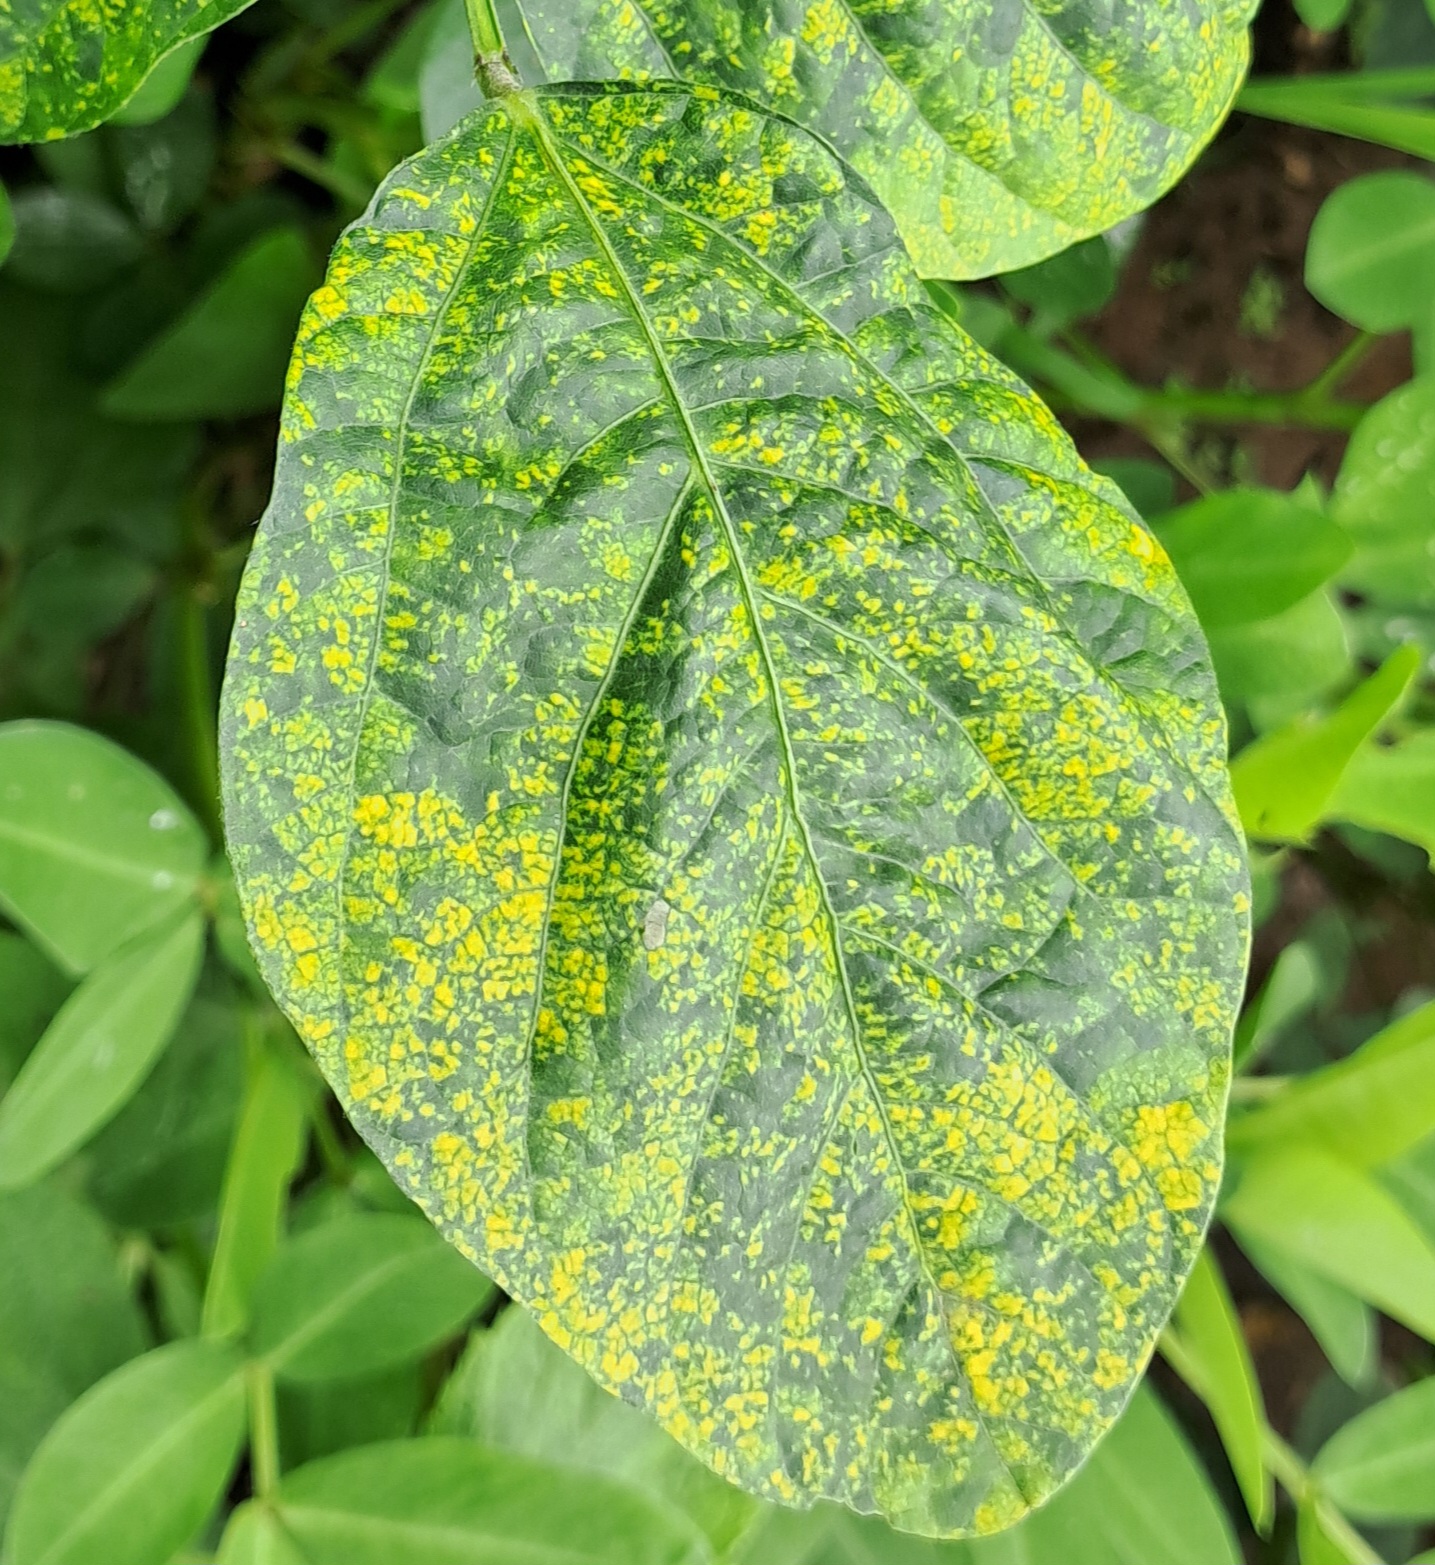
Label: Mosaic